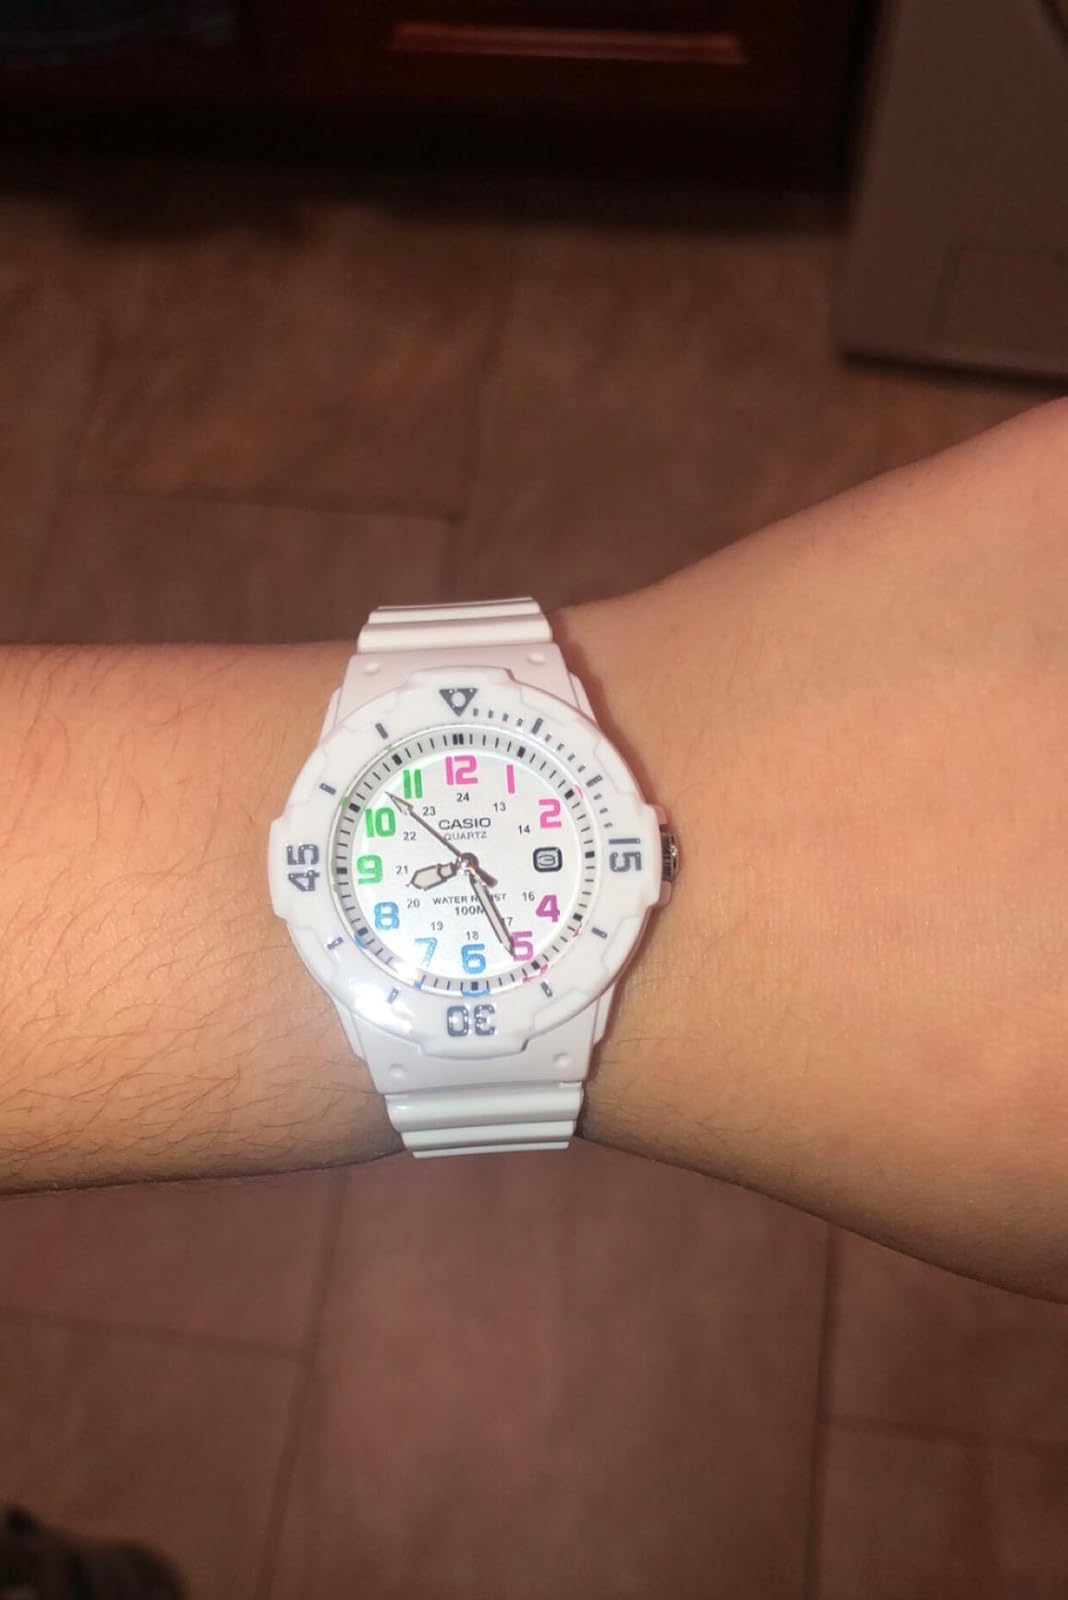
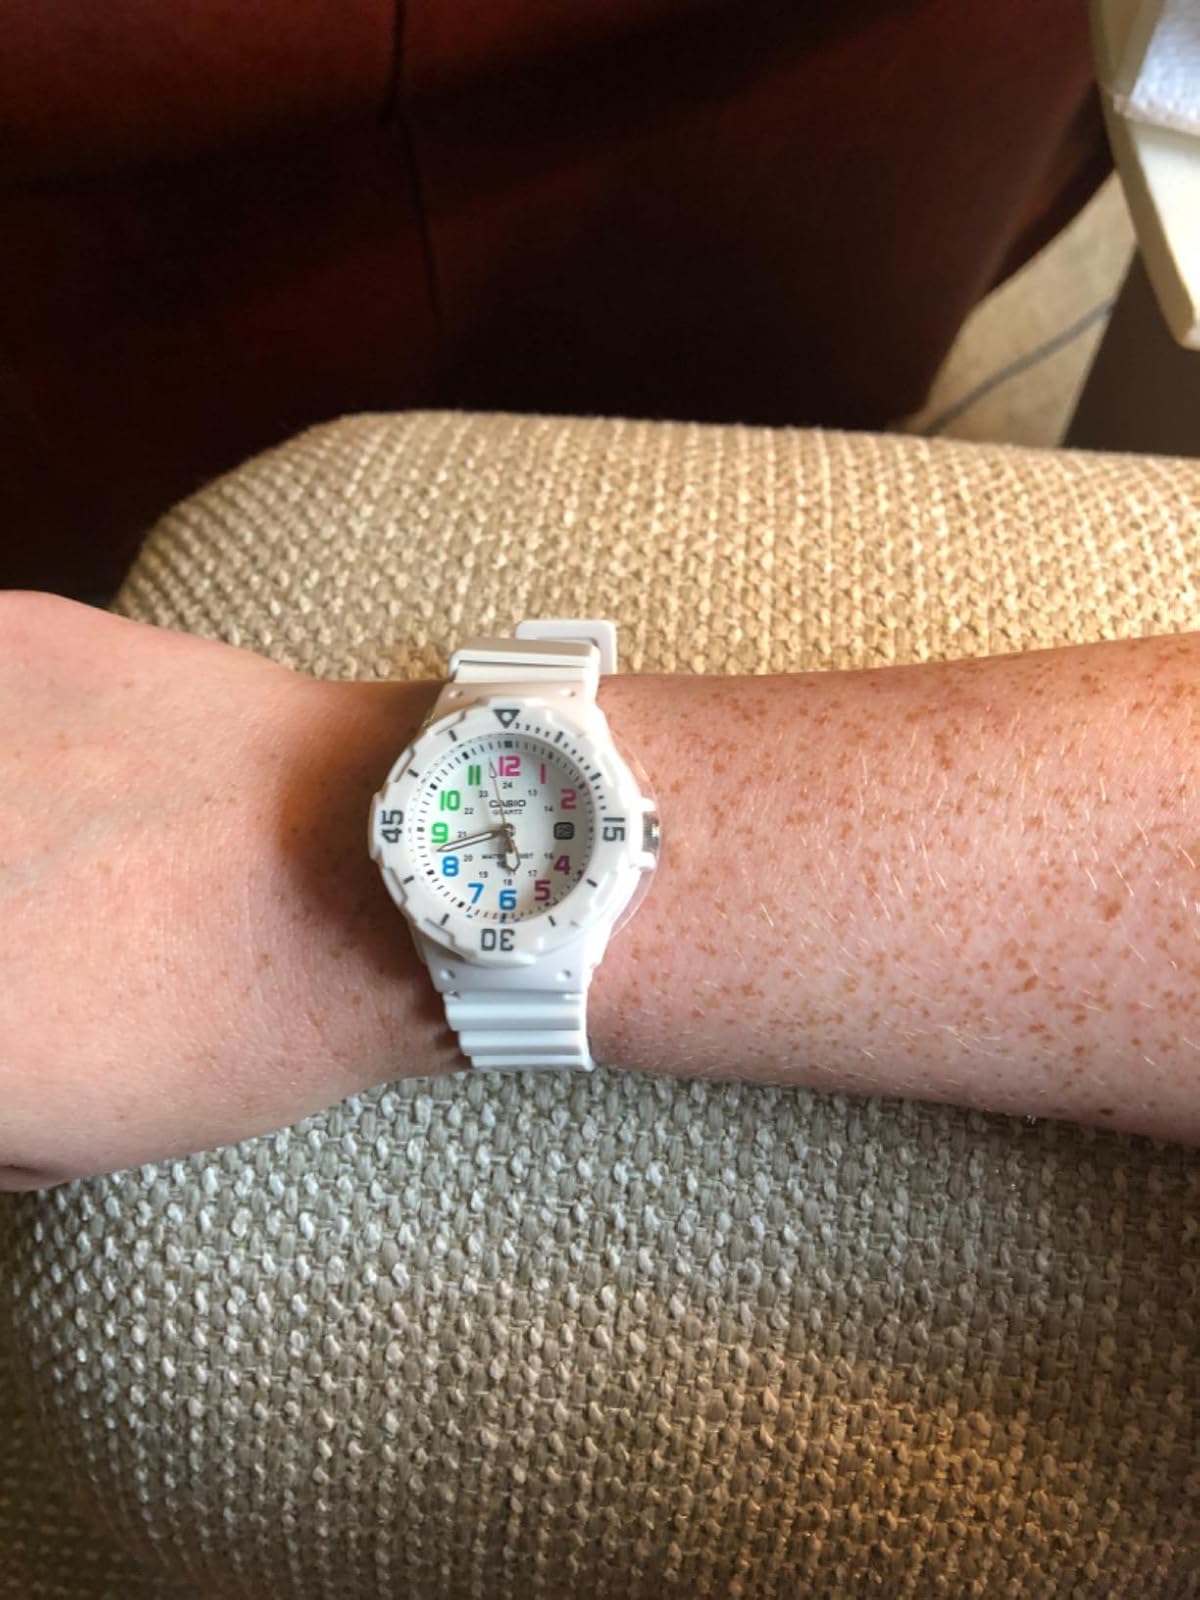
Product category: accessories_watch
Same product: yes